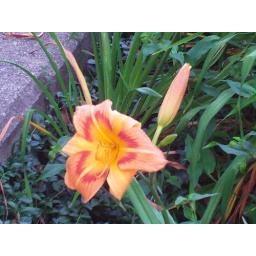
Daylilies in a flower bed in downtown Staunton